Lochend Loch (Coylton)

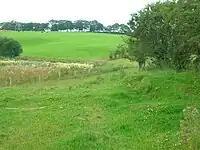
Areas of old lochshore - northern end.

The loch lay on the lands of Gallowhill Farm, part of the Sundrum Castle estate. The term "gallowhill" may refer to the site of the feudal barony gallows. The death sentence was hanging for men; women were drowned.